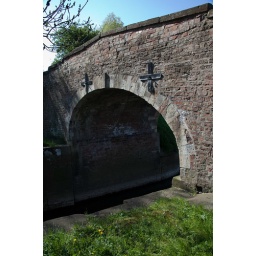
18th century bridge over Foss, from when the river was navigable.